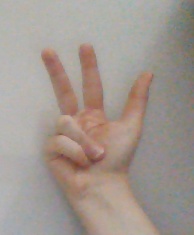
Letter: al